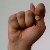
The image shows a hand gesture representing the letter 'T' in Indian Sign Language.